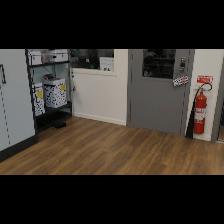
Label: NonHuman